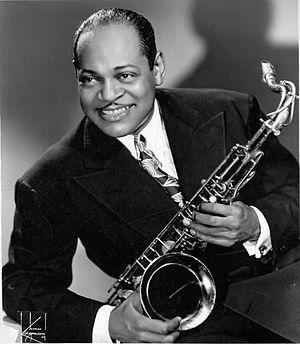
Coleman “Bean” Hawkins est un musicien afro-américain saxophoniste ténor de jazz. Il fut l’un des solistes majeurs du middle jazz et considéré comme le père du saxophone dans le jazz. Il est une des figures musicales de la Renaissance de Harlem.